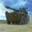
Label: tank